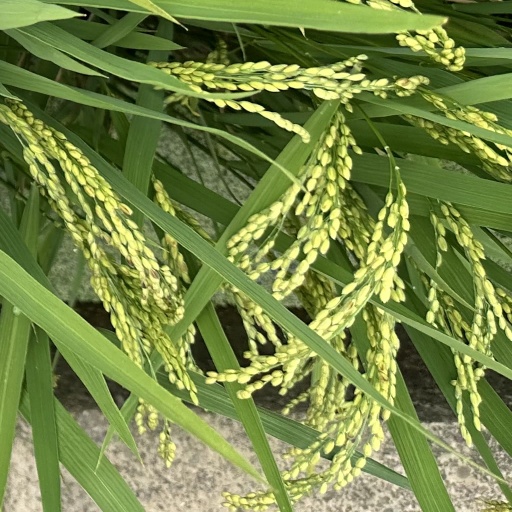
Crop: rice